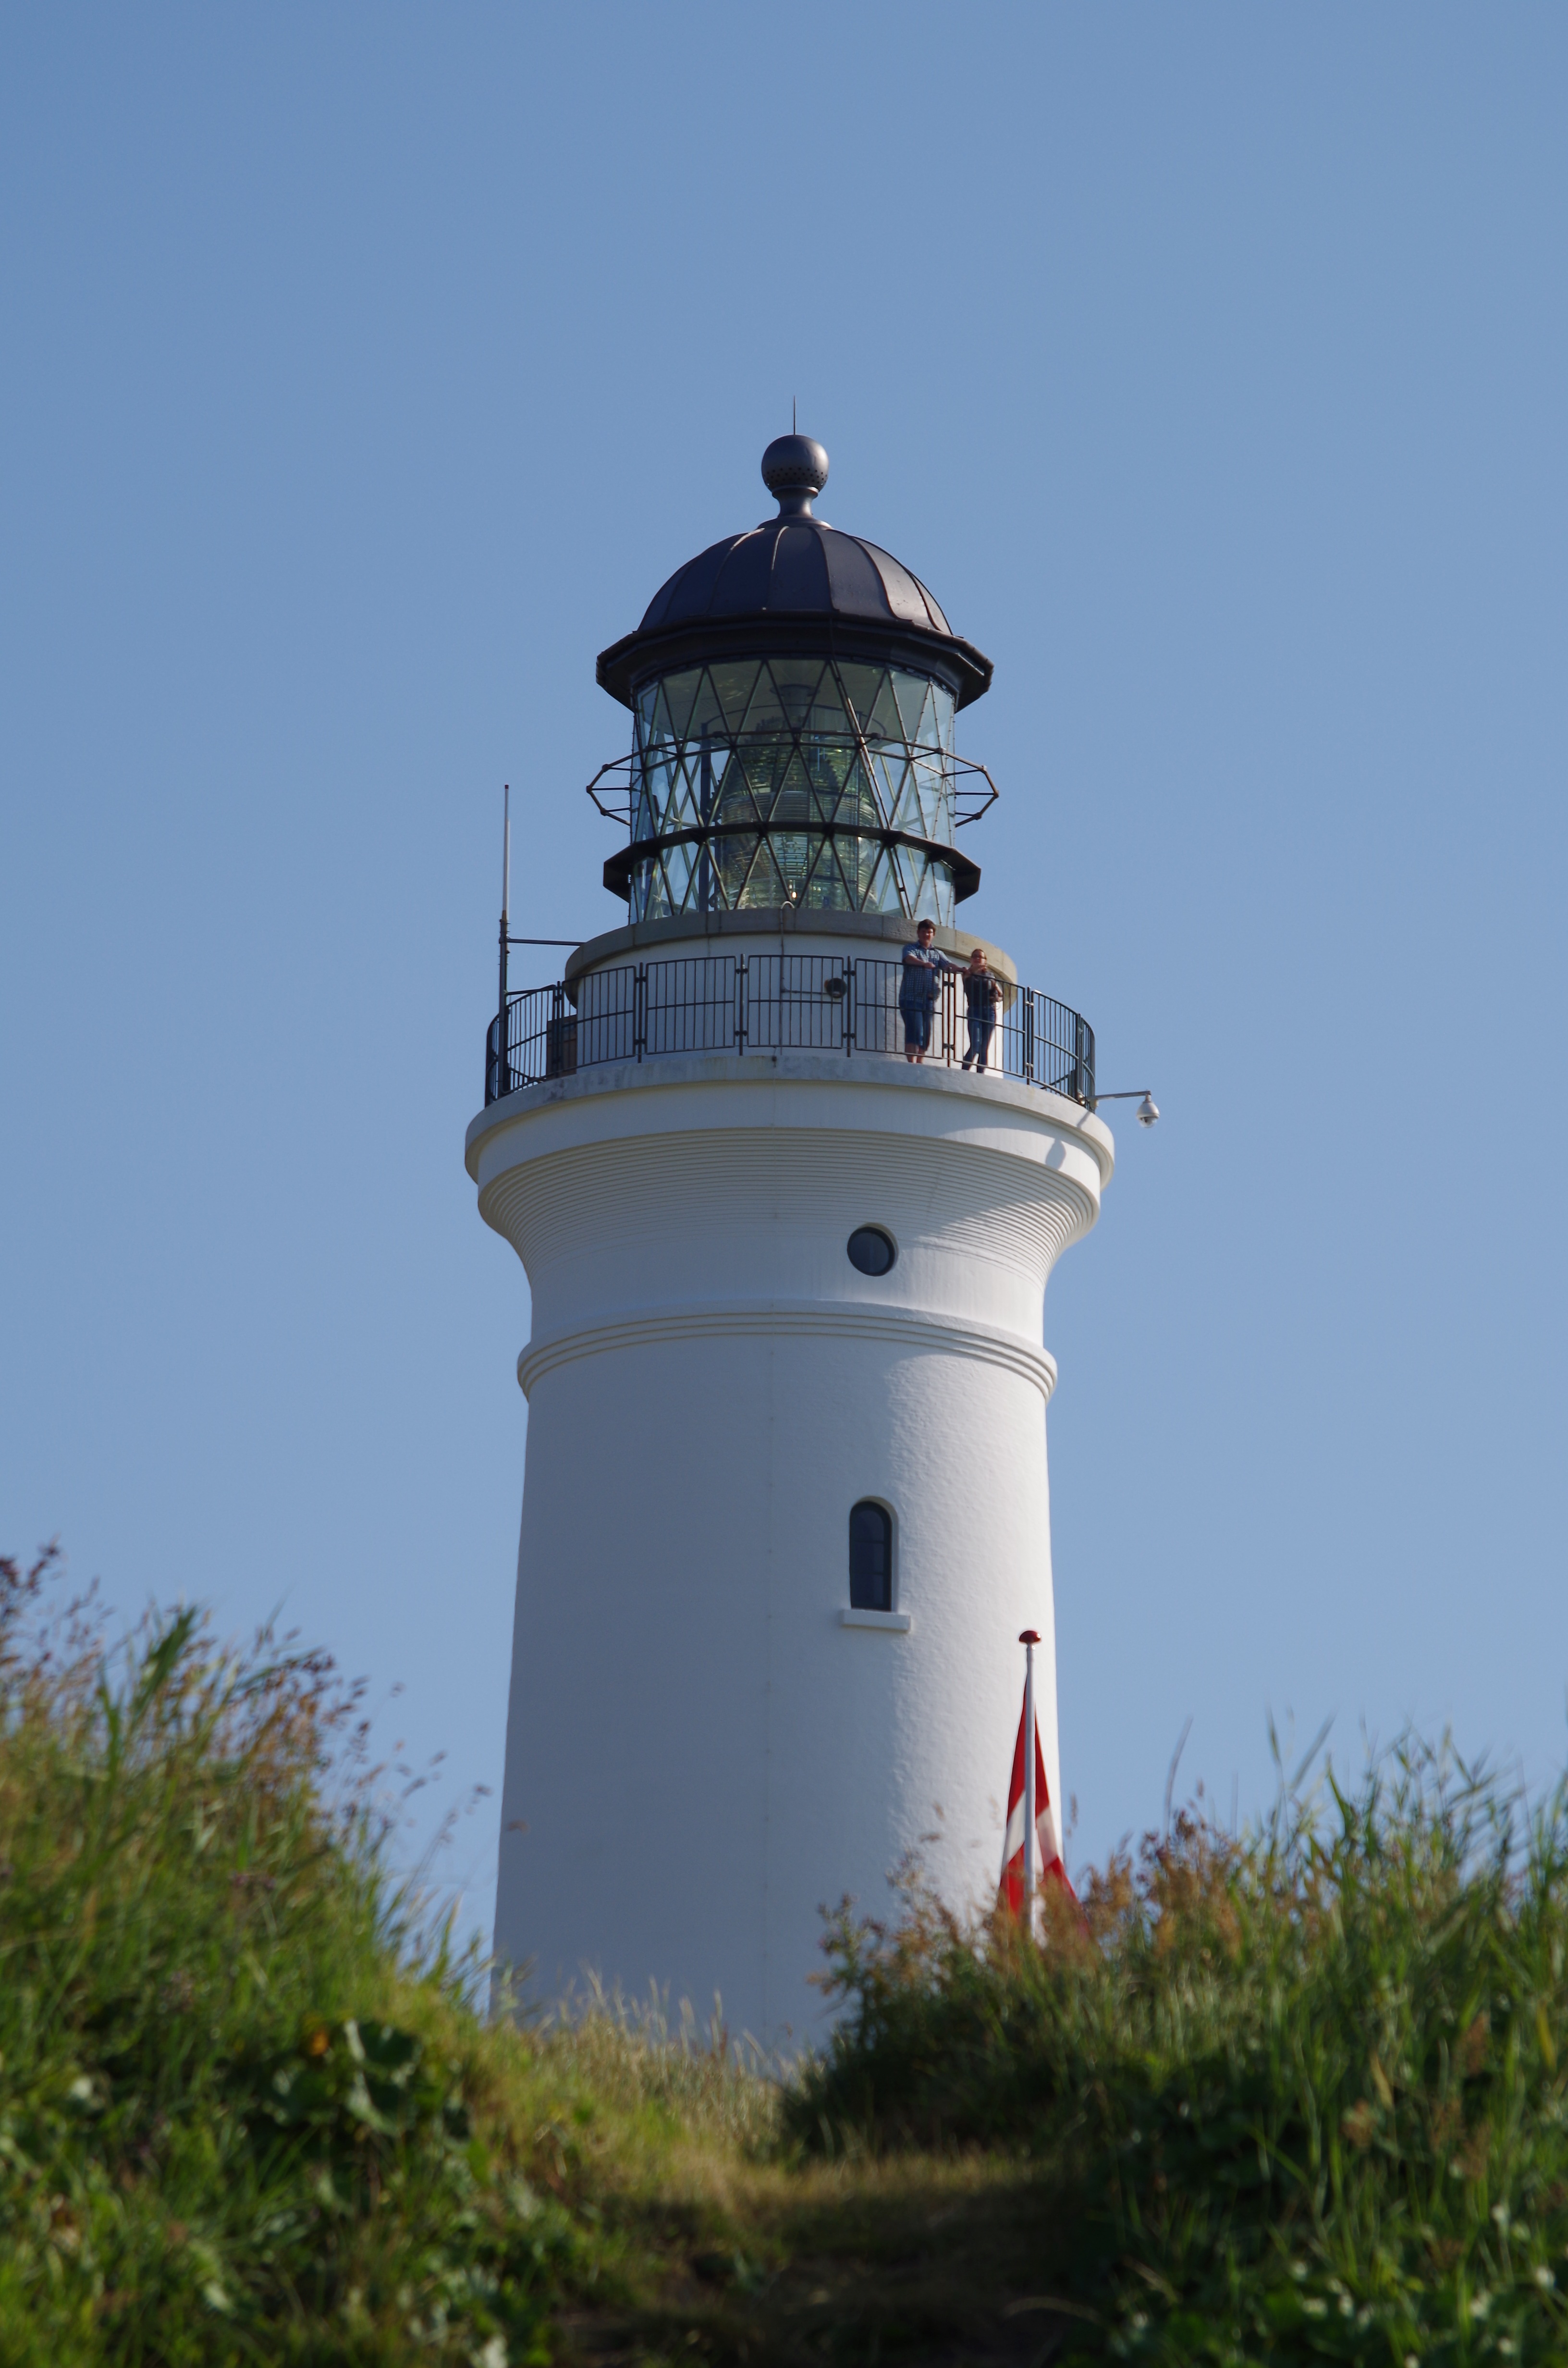
sea, coast, lighthouse, tower, holiday, denmark, north sea, control tower, hirtshals lighthouse